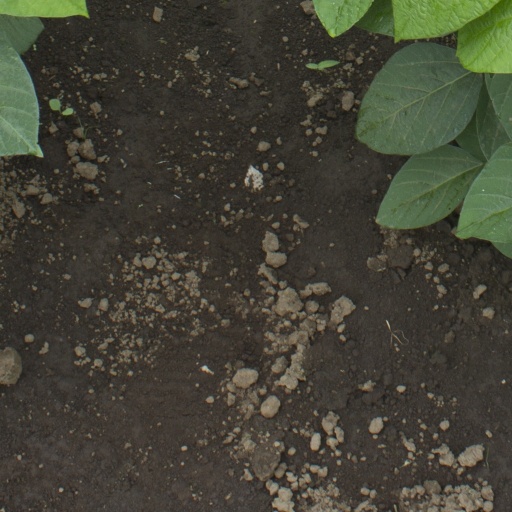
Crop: soybean